Waterloo Farm lagerstätte

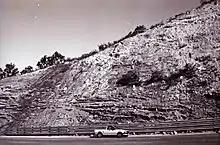
Waterloo Farm in 1988.

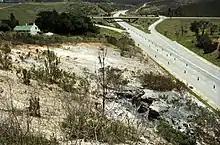
Waterloo Farm main fossil site in 1999 preceding roadworks.

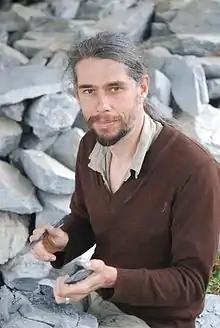
Robert Gess, main researcher of Waterloo Farm Lagerstätte

The Waterloo Farm Lagerstätte is an approximately 360 million year old Famennian (latest Devonian) fossil-rich locality of the Witpoort Formation (Witteberg Group, Cape Supergroup) in Makhanda (former Grahamstown) within the Eastern Cape Province, South Africa. Before its discovery very little was known of life during the Famennian (see Late Devonian extinction) in what is now southern Africa. This is largely due to the fact that fossils in the Witpoort Formation generally occur in black anaerobically deposited metashale that rapidly degrades near surface and is therefore rarely seen in natural outcrop. As is the case with many other scientific discoveries, the discovery of Waterloo Farm was accidental.